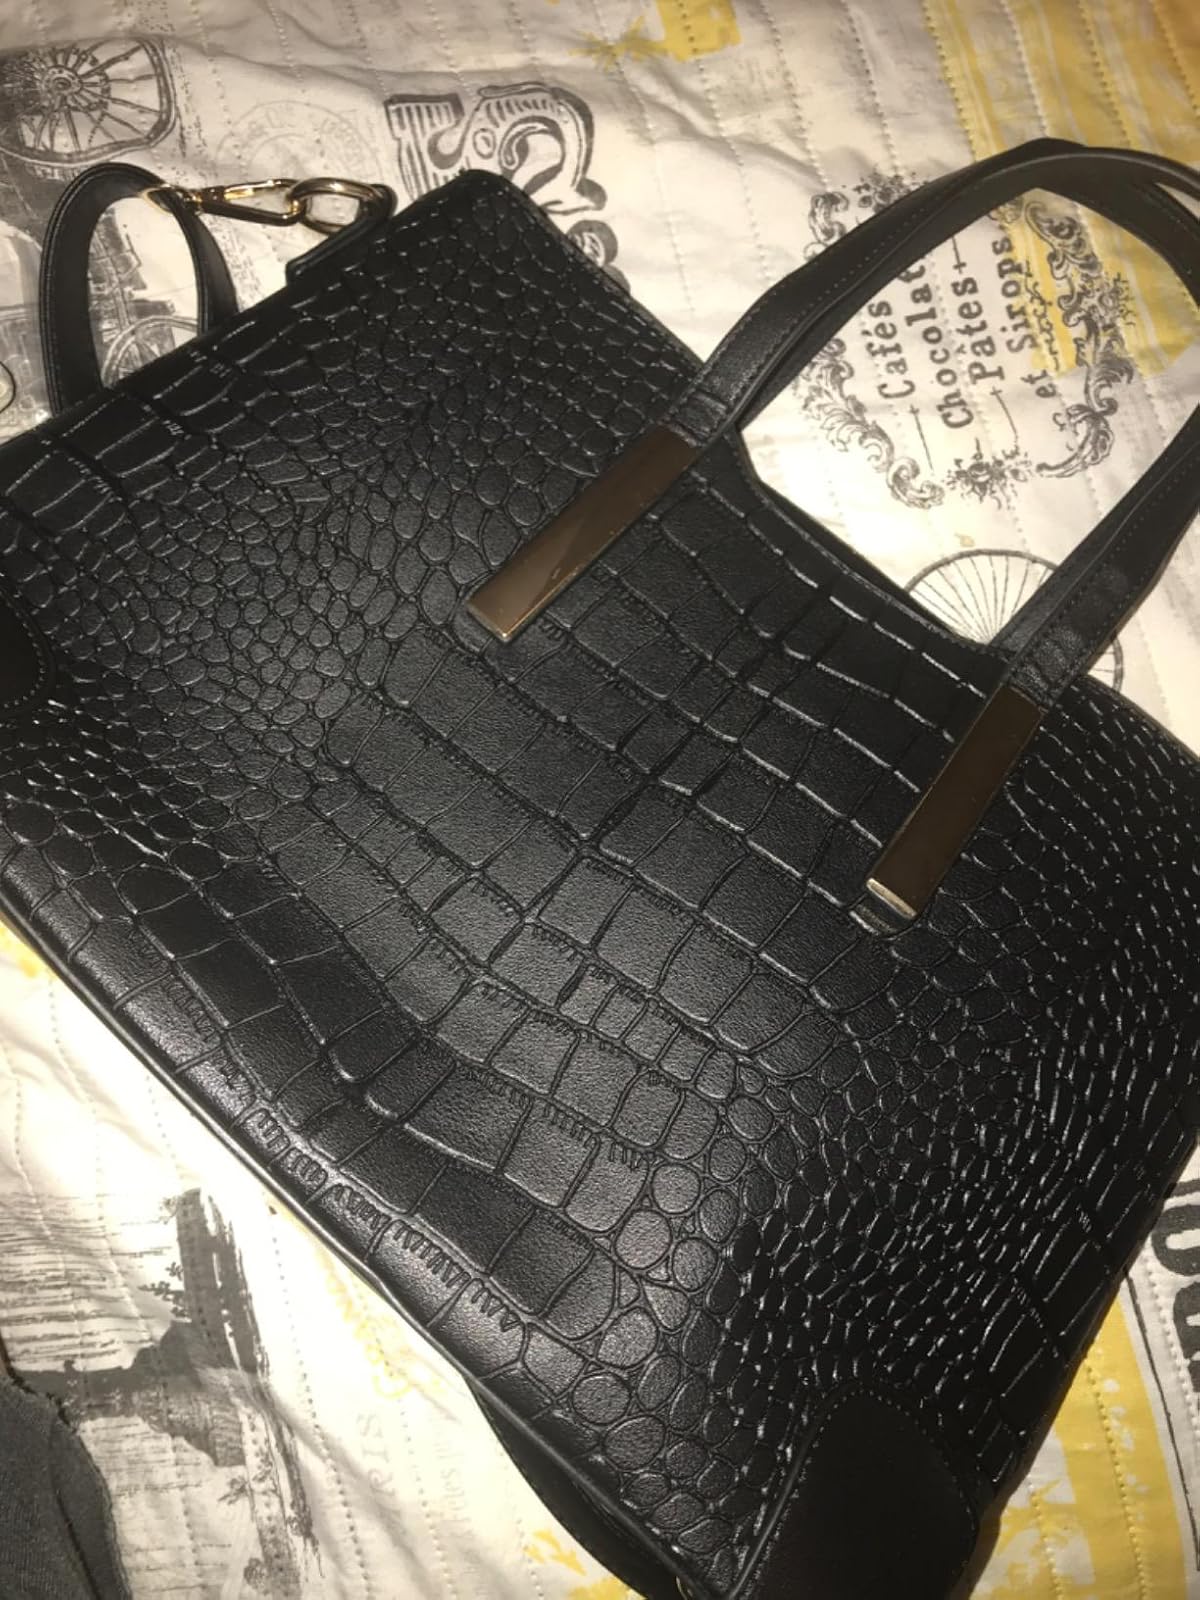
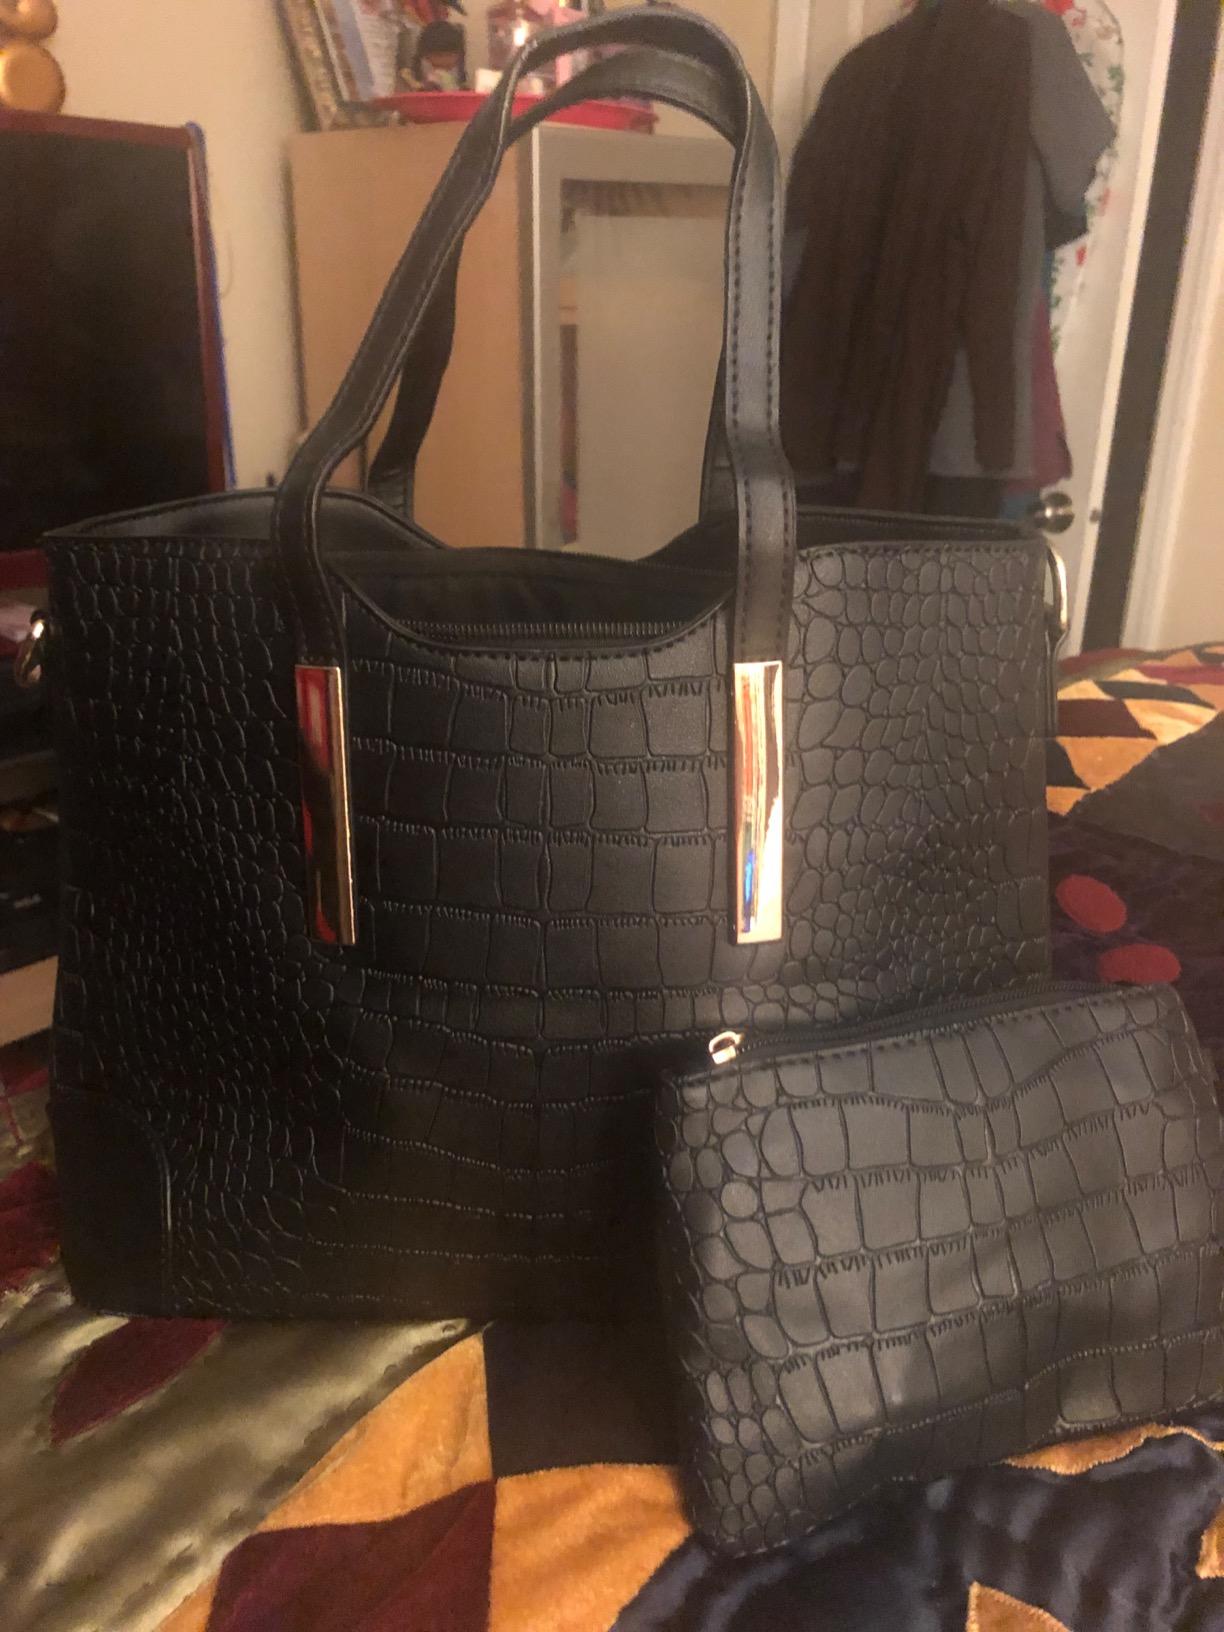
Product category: accessories_handbag
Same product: yes